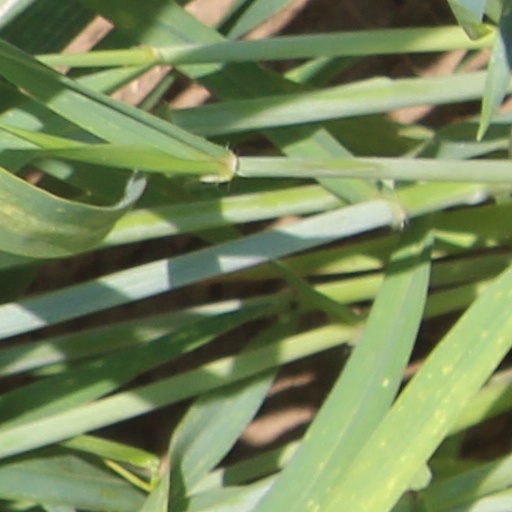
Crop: wheat